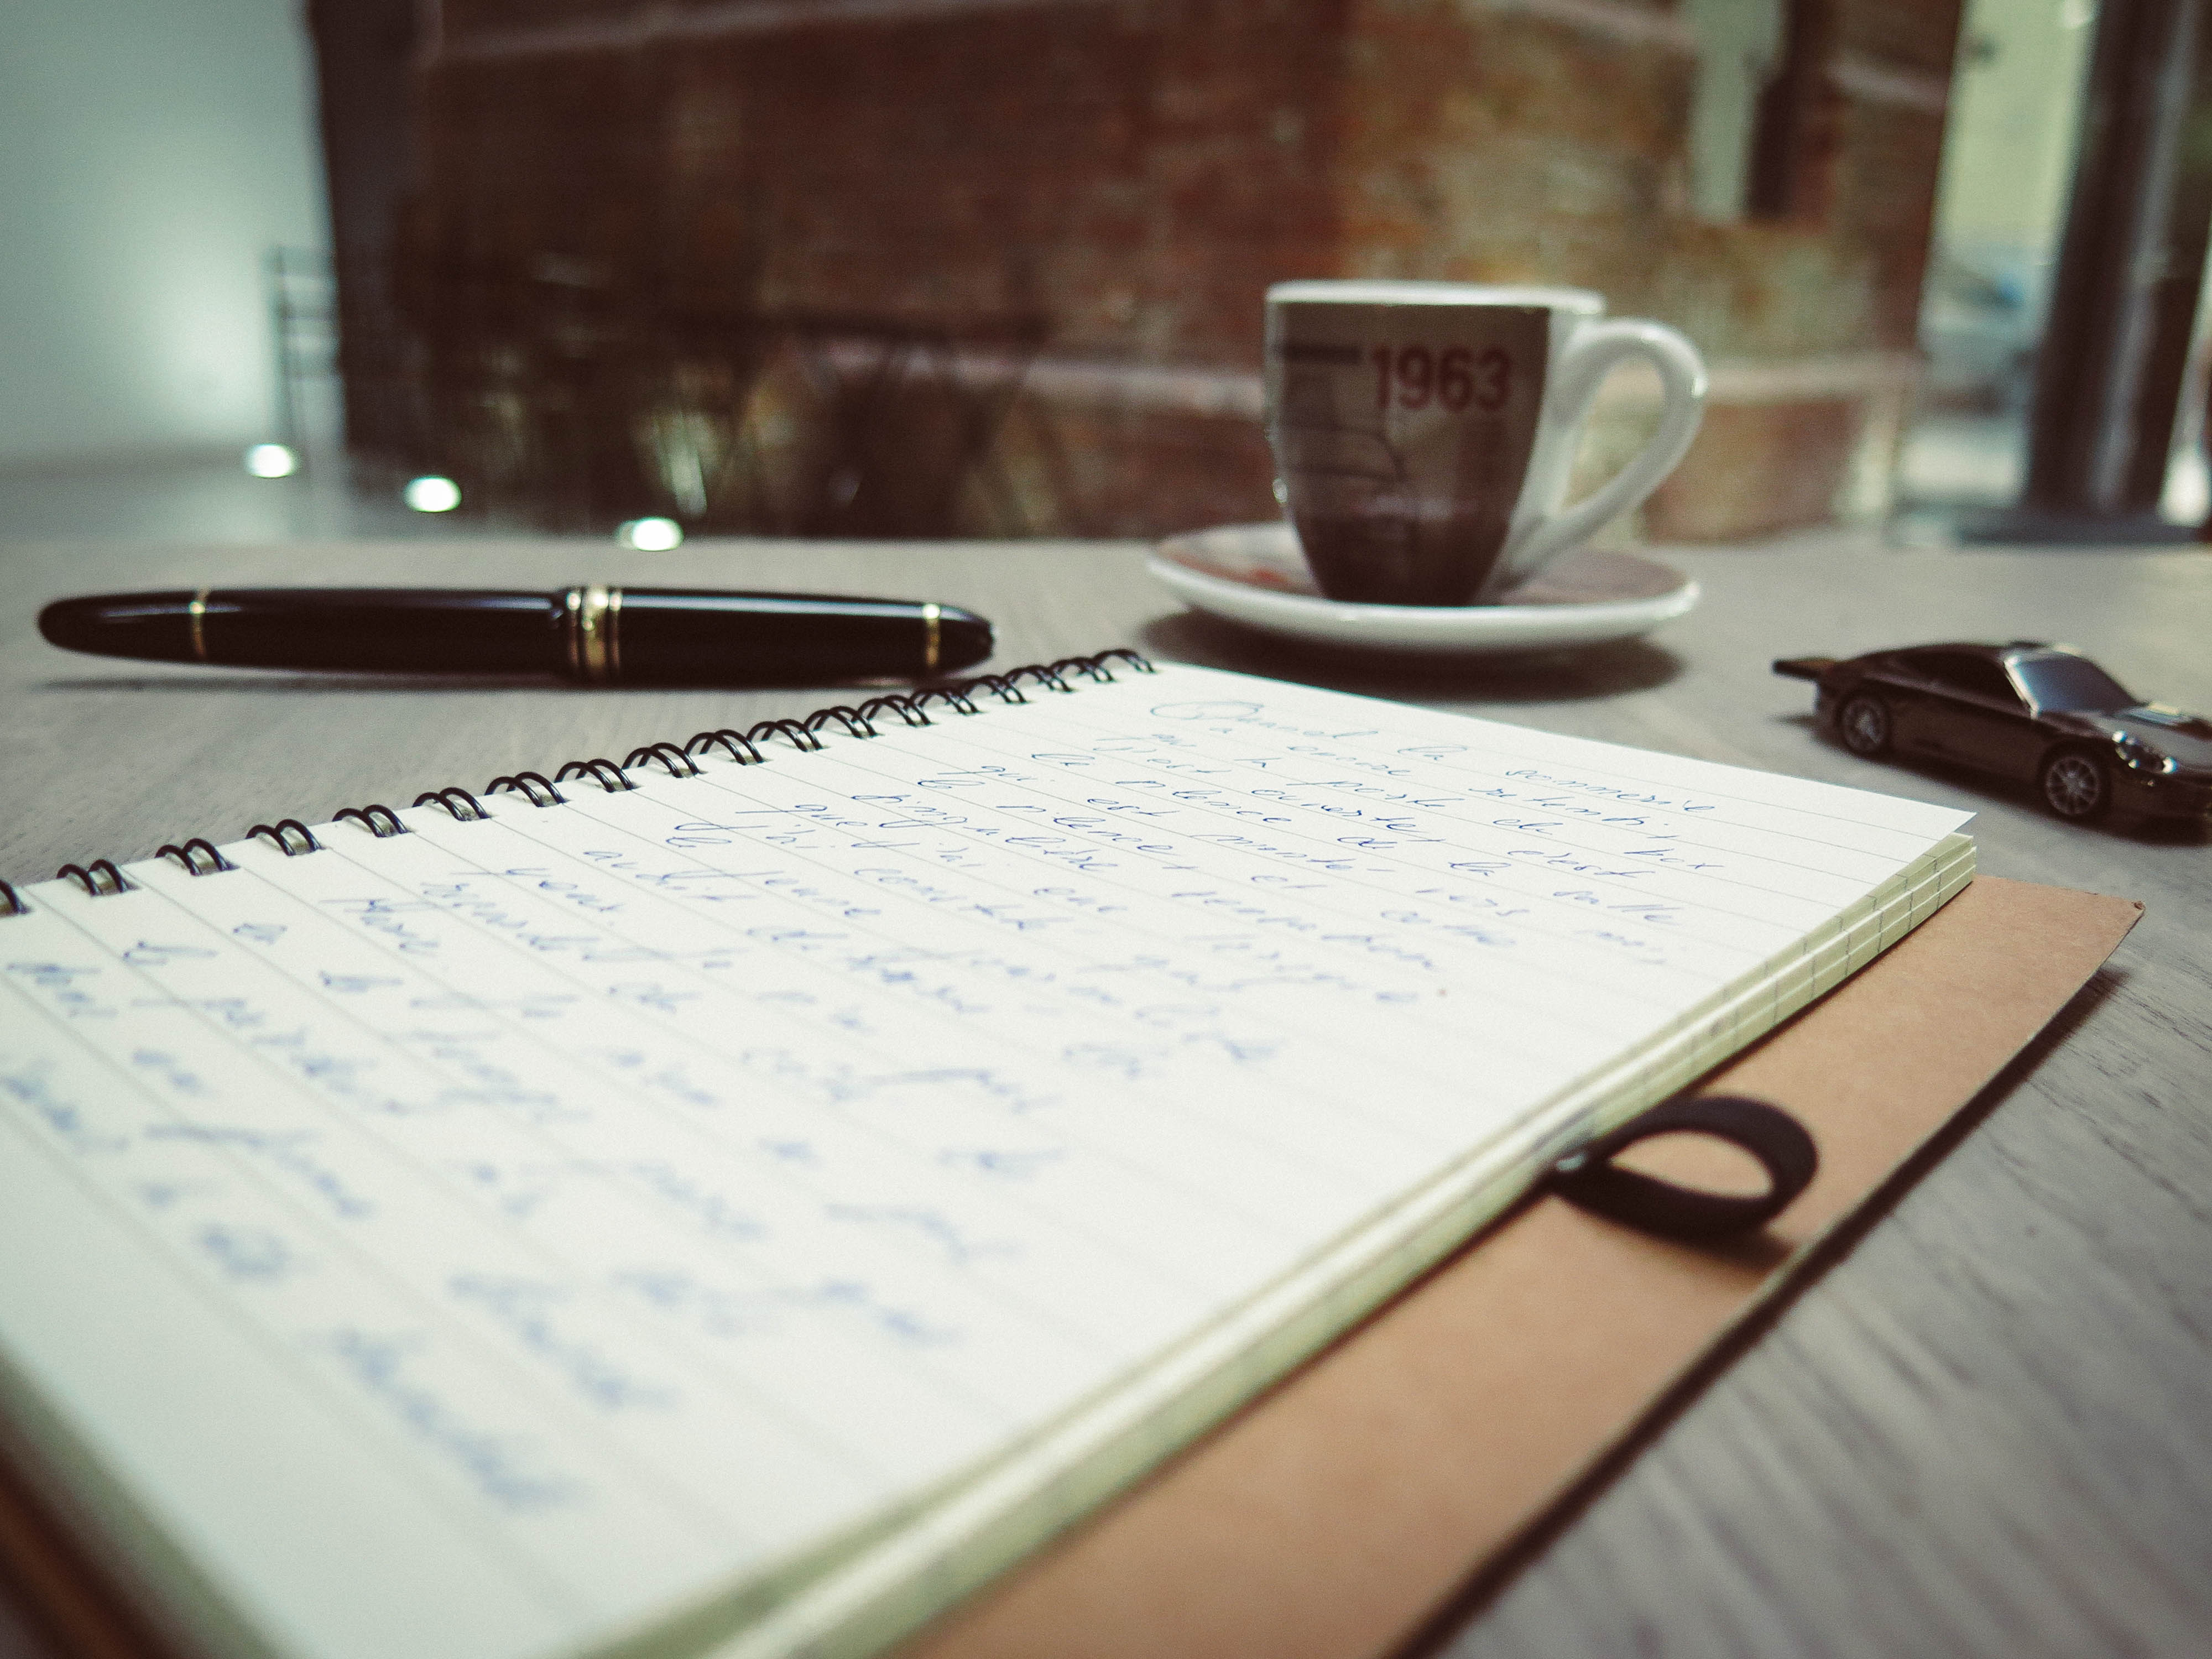
desk, writing, table, coffee, white, pen, paper, brand, design, composition, document, notes